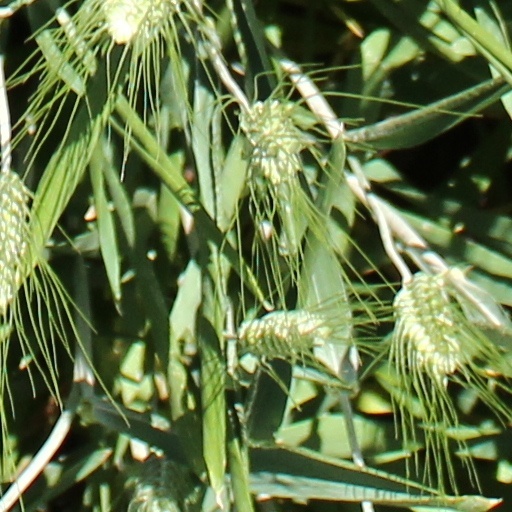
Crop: wheat